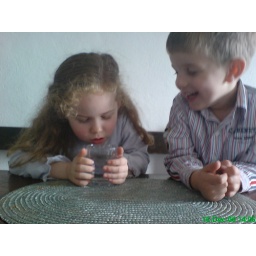
Blowing water out of the glass in Tuscany